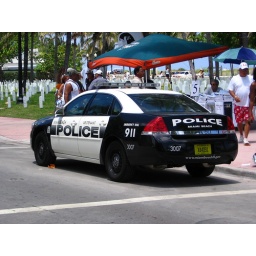
A police car just like in the movies, or computer games.